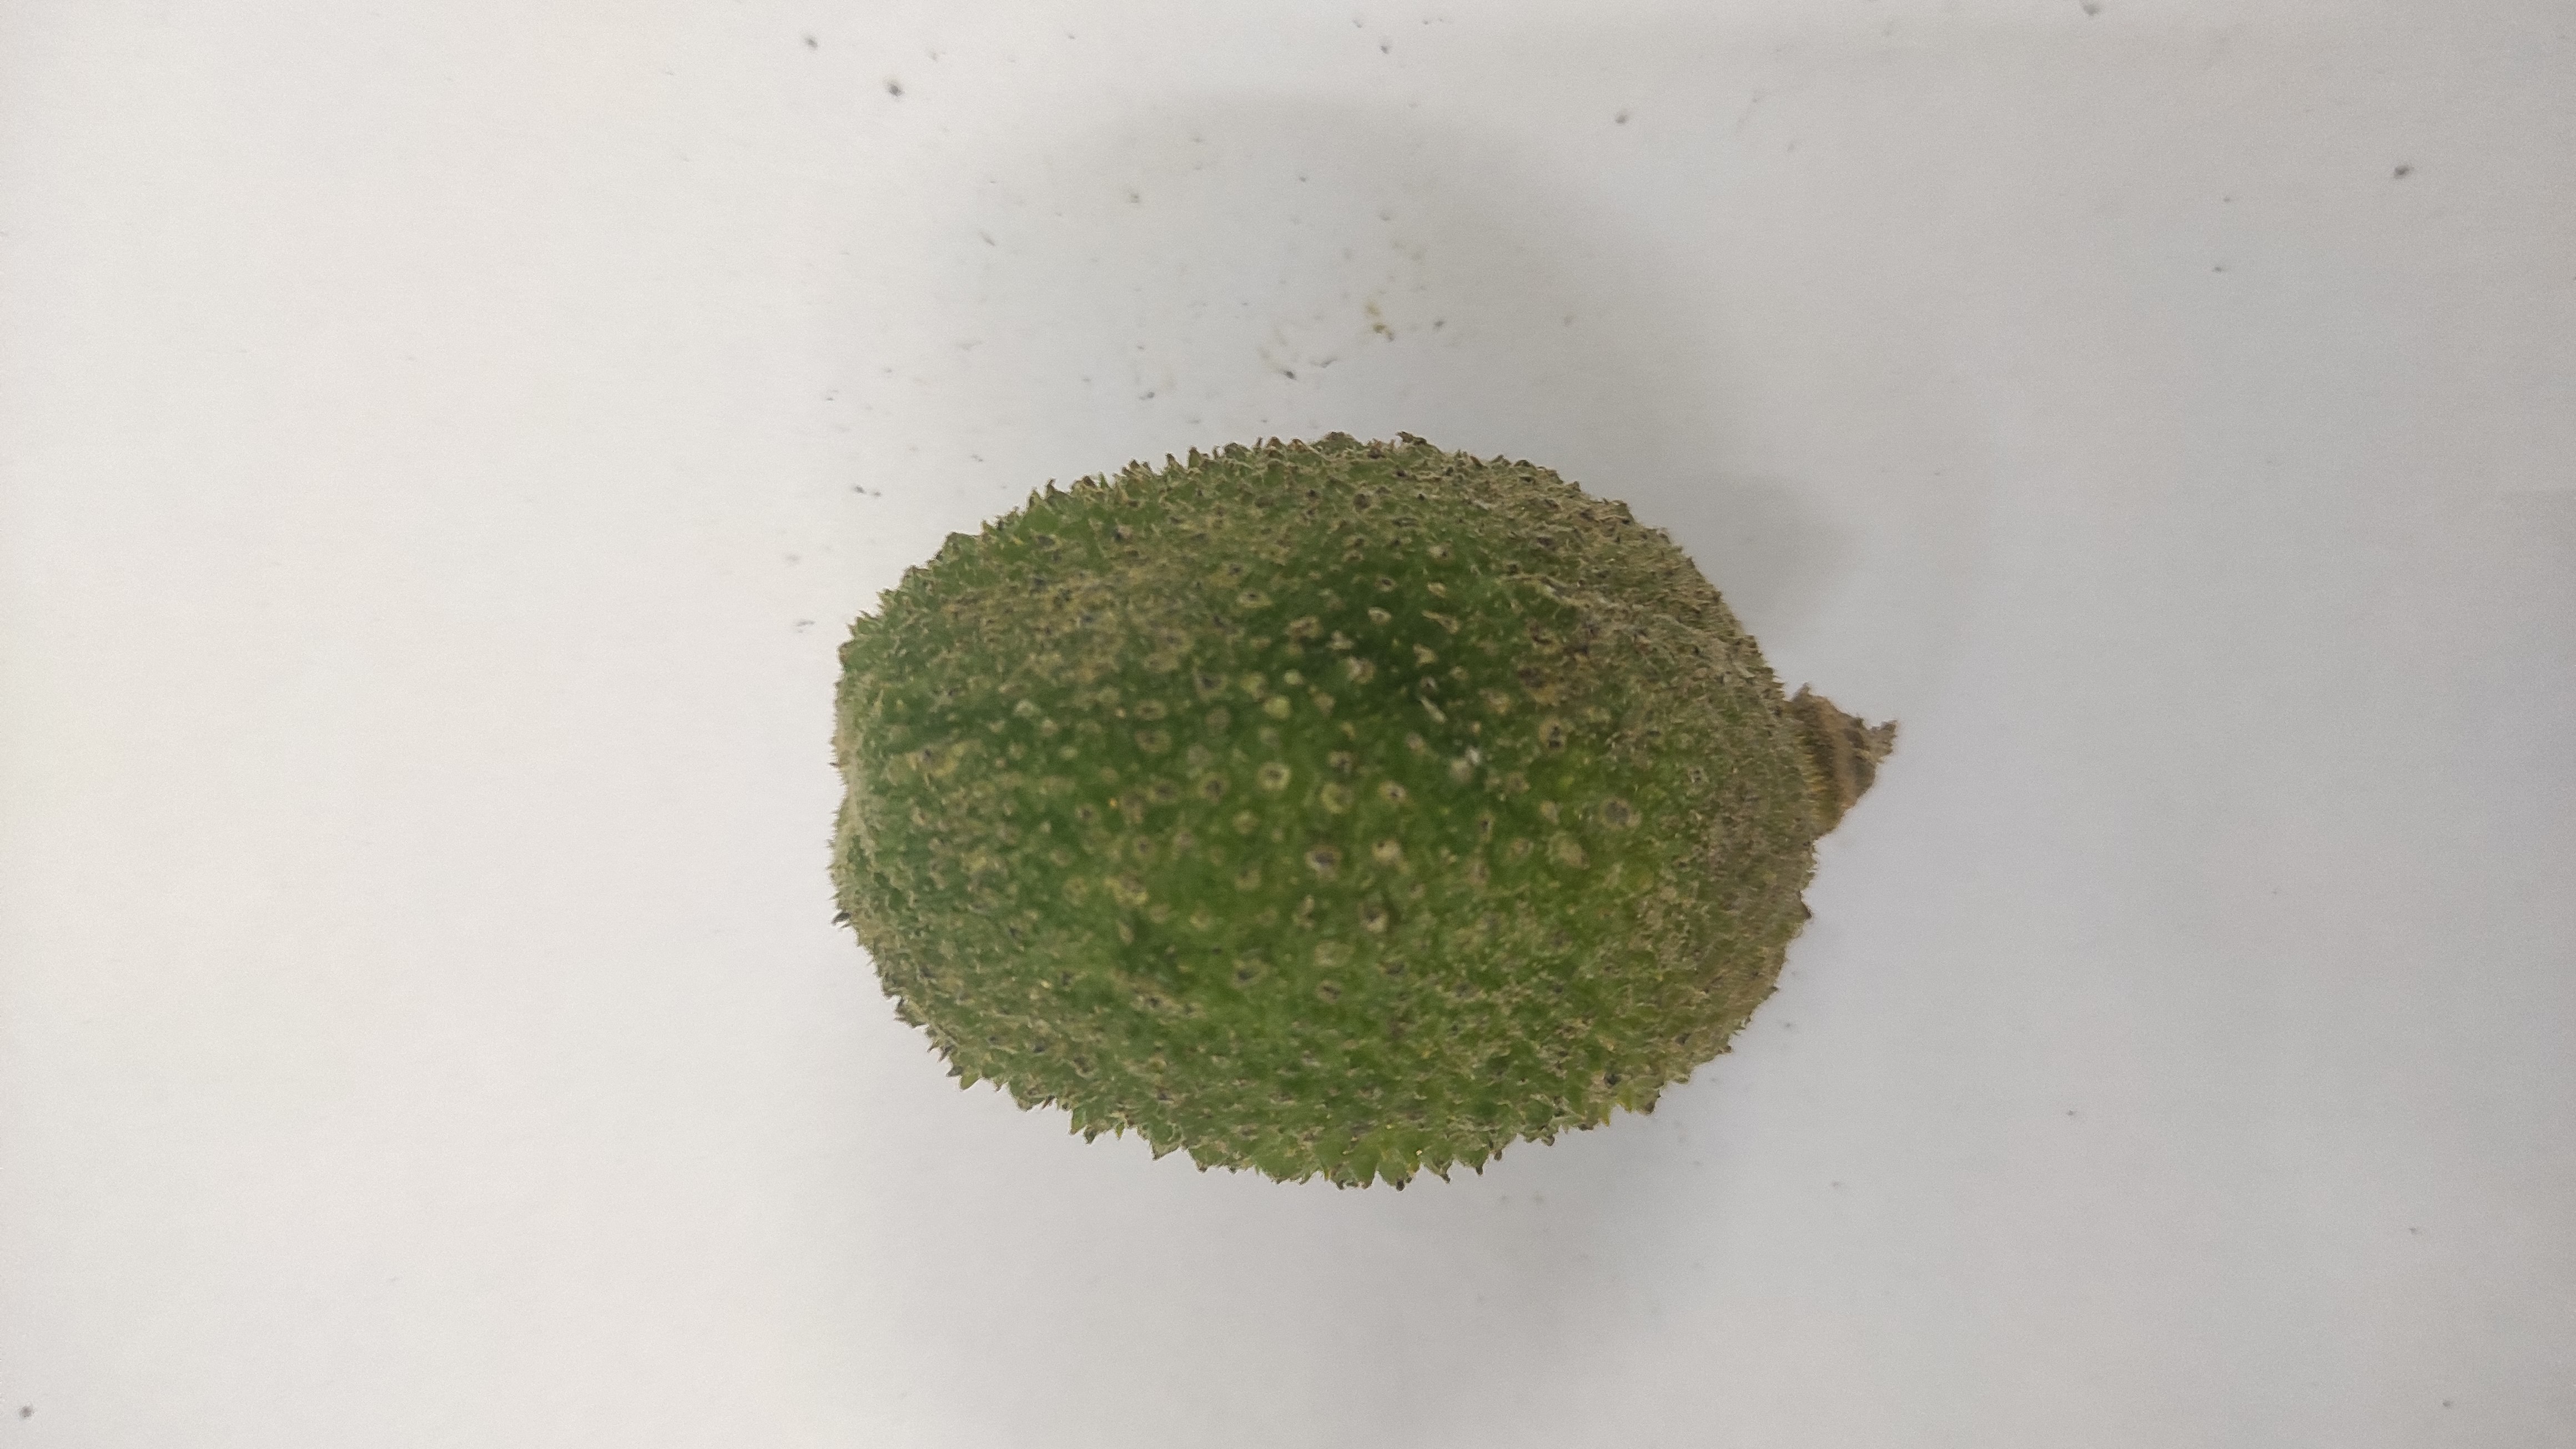
Crop: Spiny Gourd
Condition: Severely Damaged